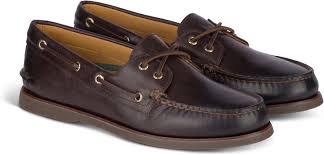
Label: Boat